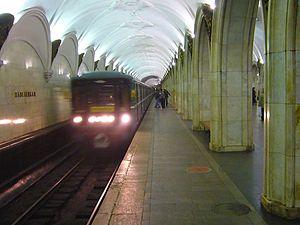
Paveletskaïa est une station de la ligne Zamoskvoretskaïa du métro de Moscou, située sur le territoire de l'arrondissement Zamoskvoretche, dans le district administratif central de Moscou.